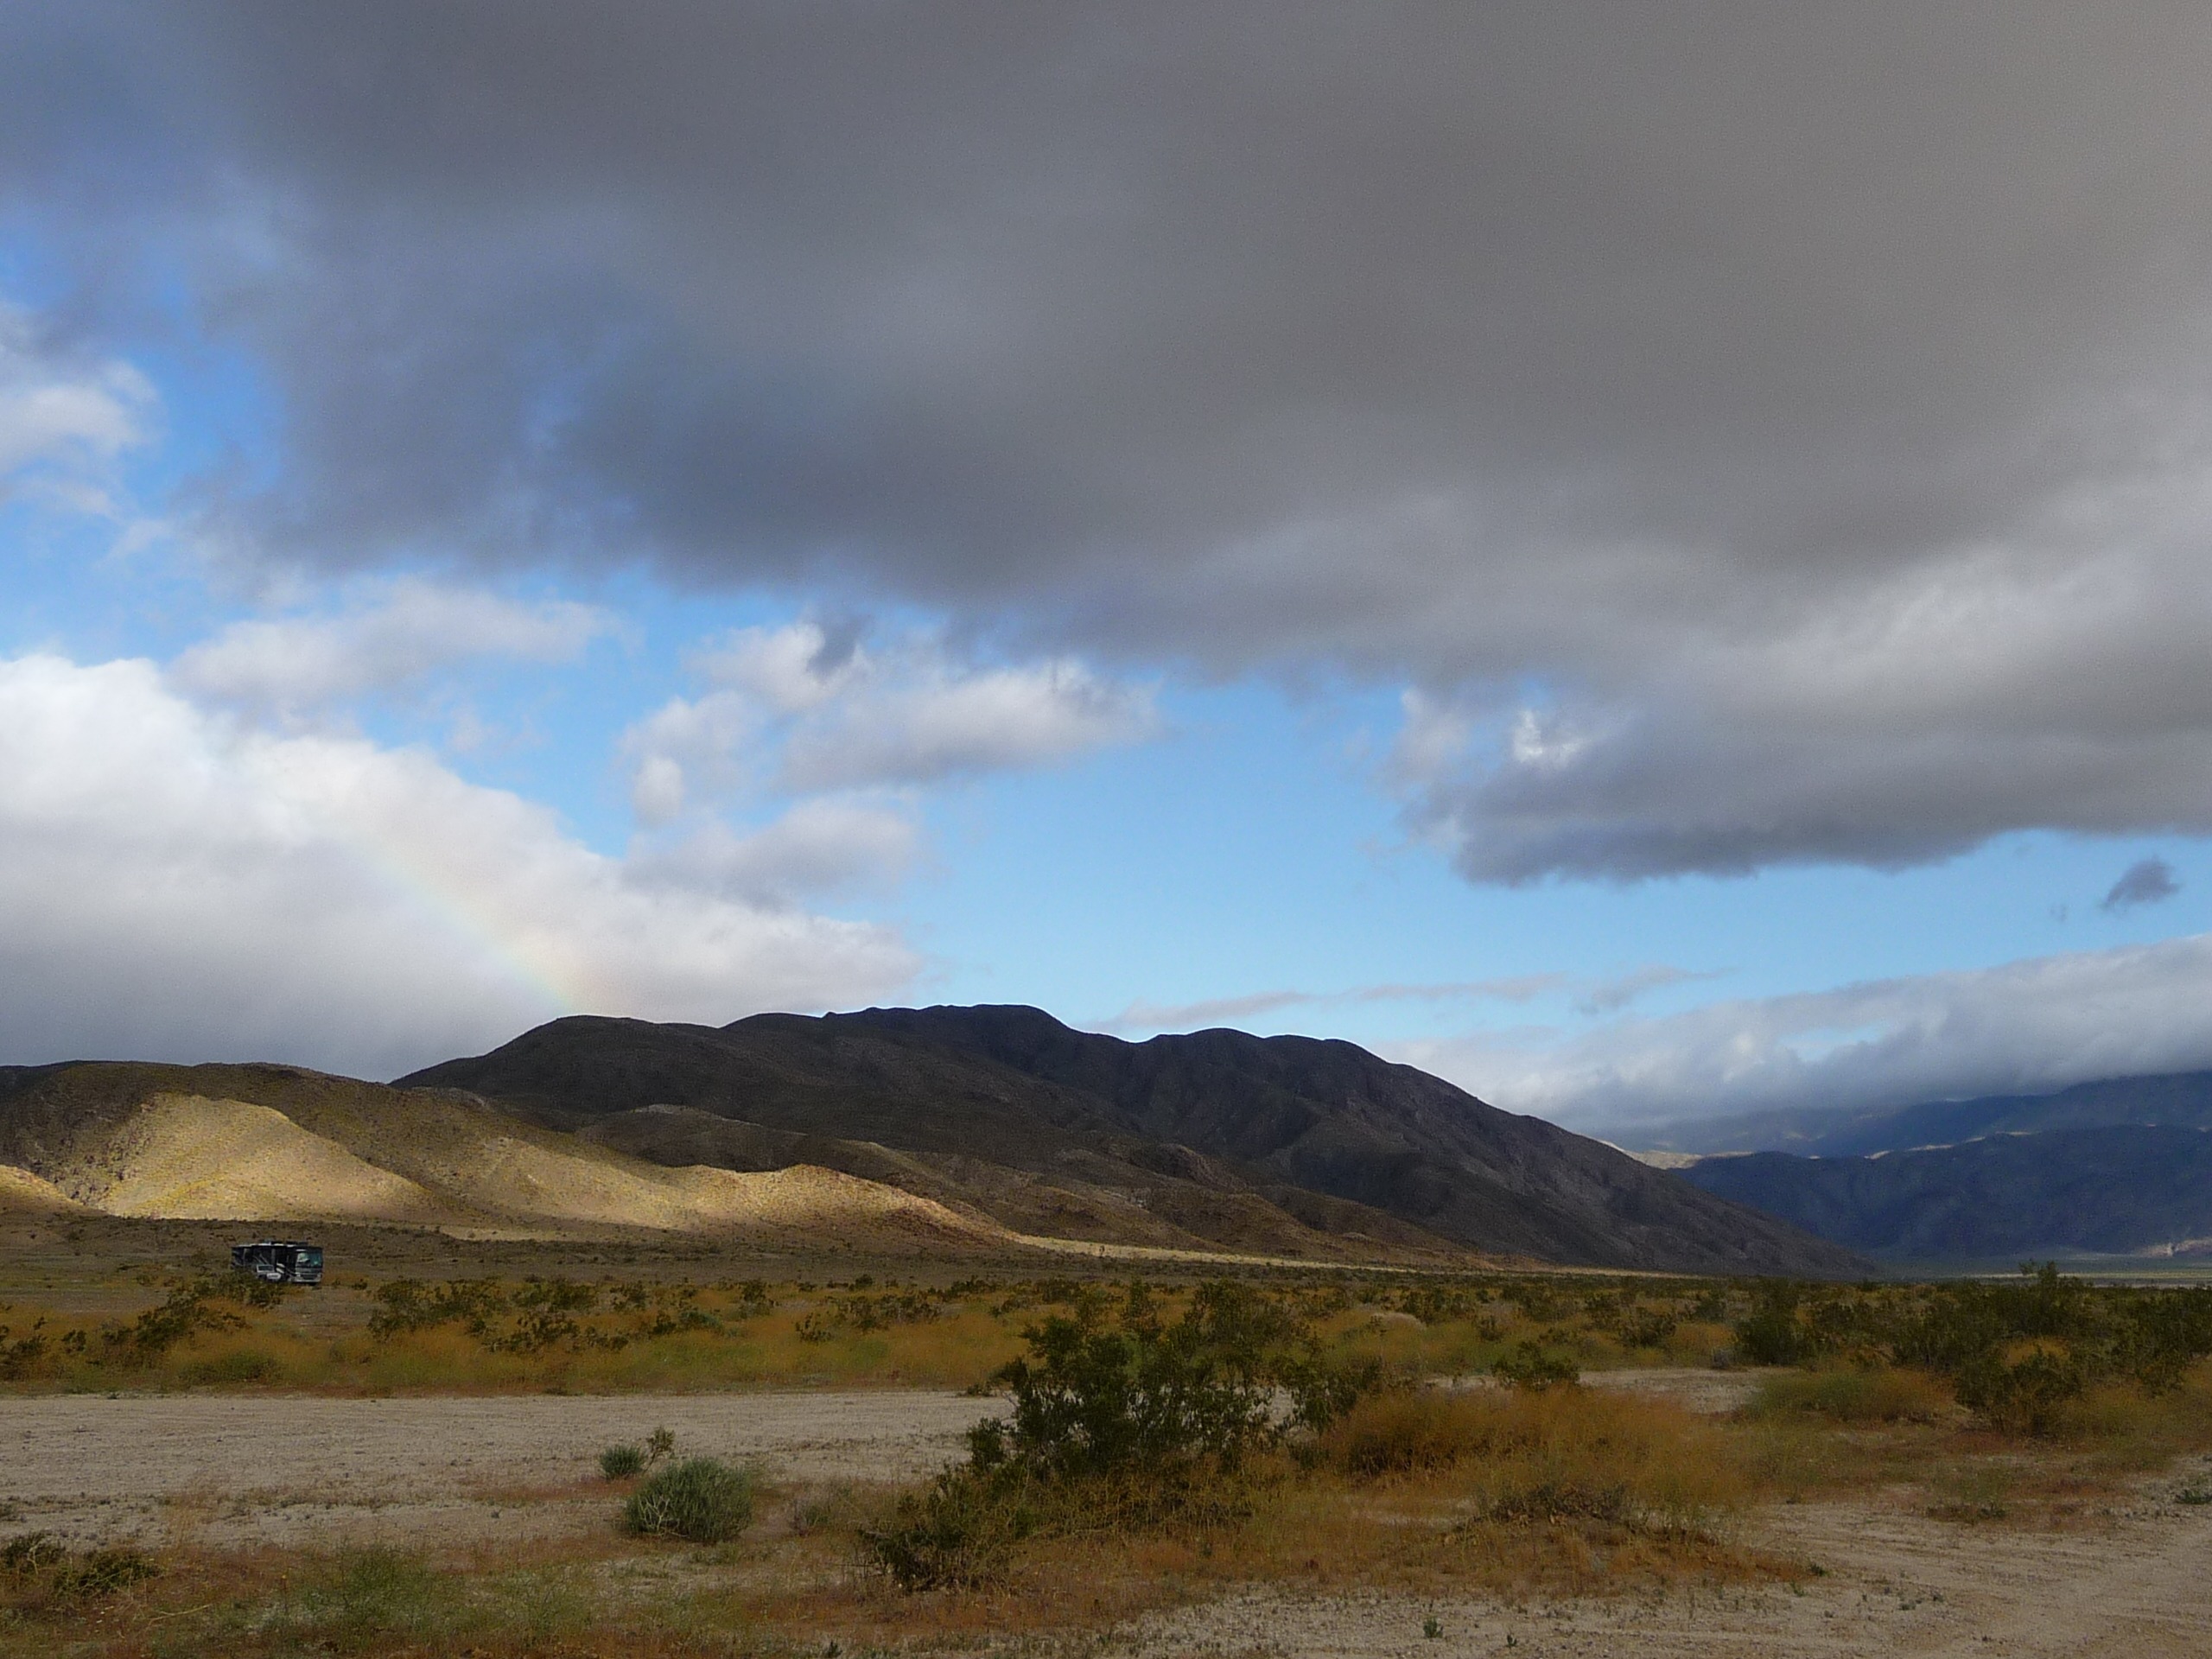
landscape, wilderness, mountain, cloud, sky, hill, valley, scenery, weather, highland, plain, clouds, mountains, grassland, plateau, fell, loch, montana, glacier national park, steppe, rural area, landform, meteorological phenomenon, natural environment, geographical feature, atmospheric phenomenon, mountainous landforms